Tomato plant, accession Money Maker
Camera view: vertical (180 deg); turntable rotation: 0 degrees
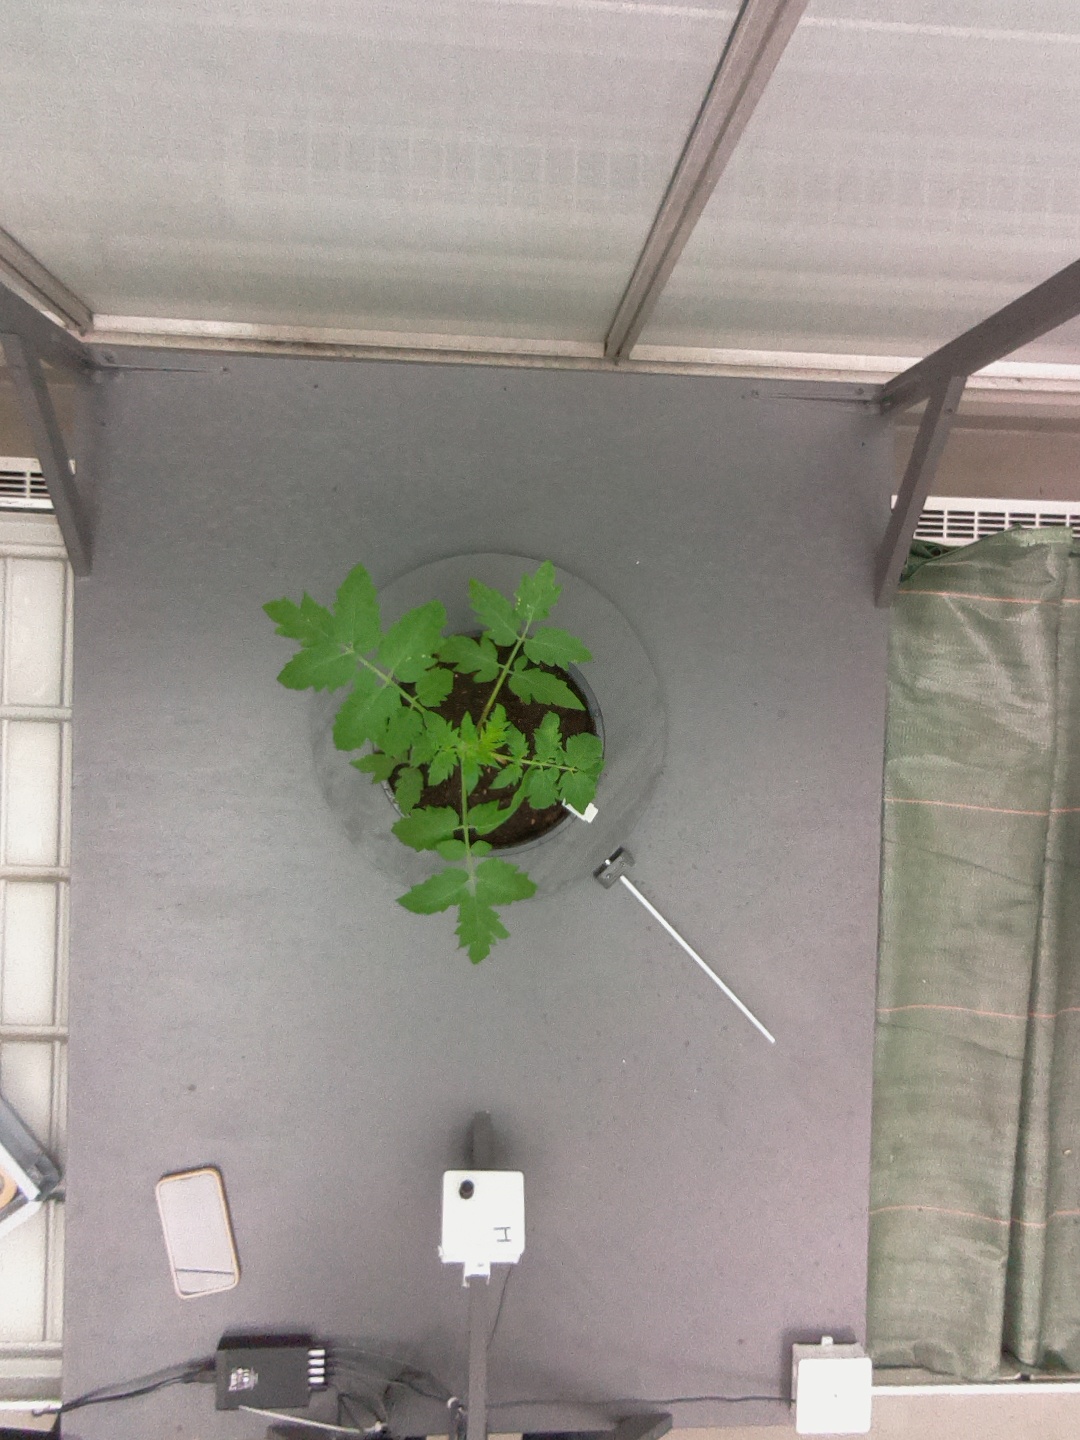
BBCH growth stage 13: 6 of true leaves visible